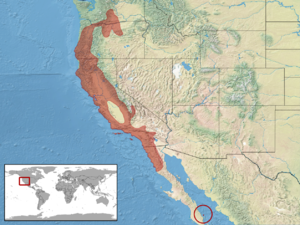
Elgaria multicarinata est une espèce de sauriens de la famille des Anguidae.